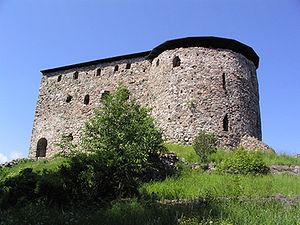
Les Paysages nationaux sont une distinction créée par le ministère de l'environnement de Finlande en 1994. À l'occasion du 75ᵉ anniversaire de l'indépendance, une large consultation est lancée pour choisir les sites les plus évocateurs de la Finlande, de sa culture, de son histoire, de son identité et de la spécificité des paysages.